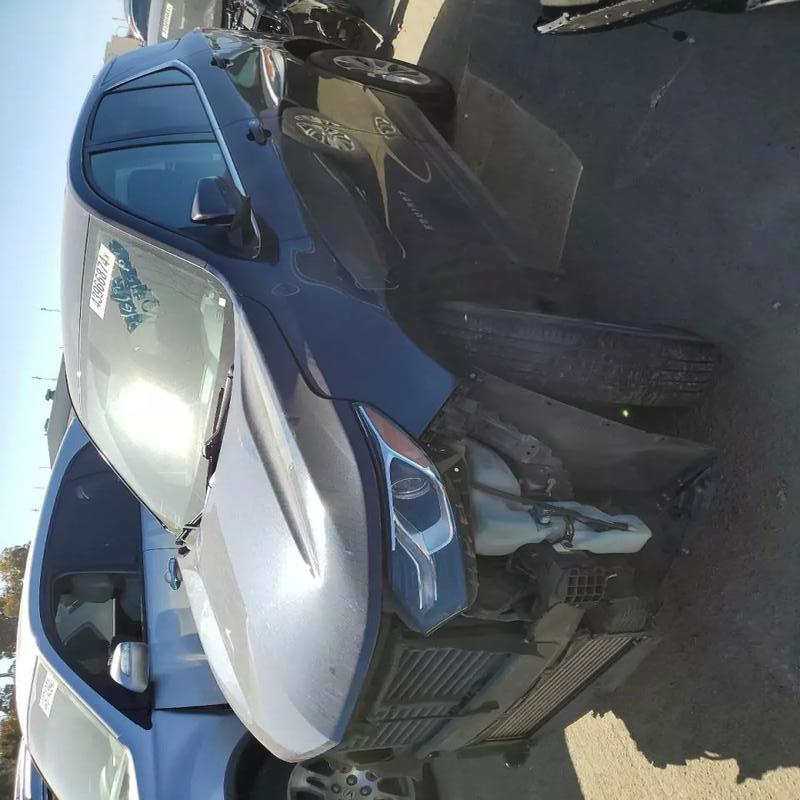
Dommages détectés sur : plaque d'immatriculation avant, pare-choc avant, aile avant gauche, porte avant gauche, porte arrière gauche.
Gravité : majeur